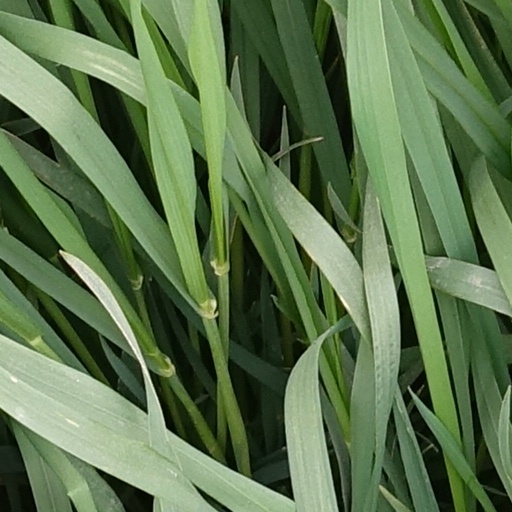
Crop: wheat